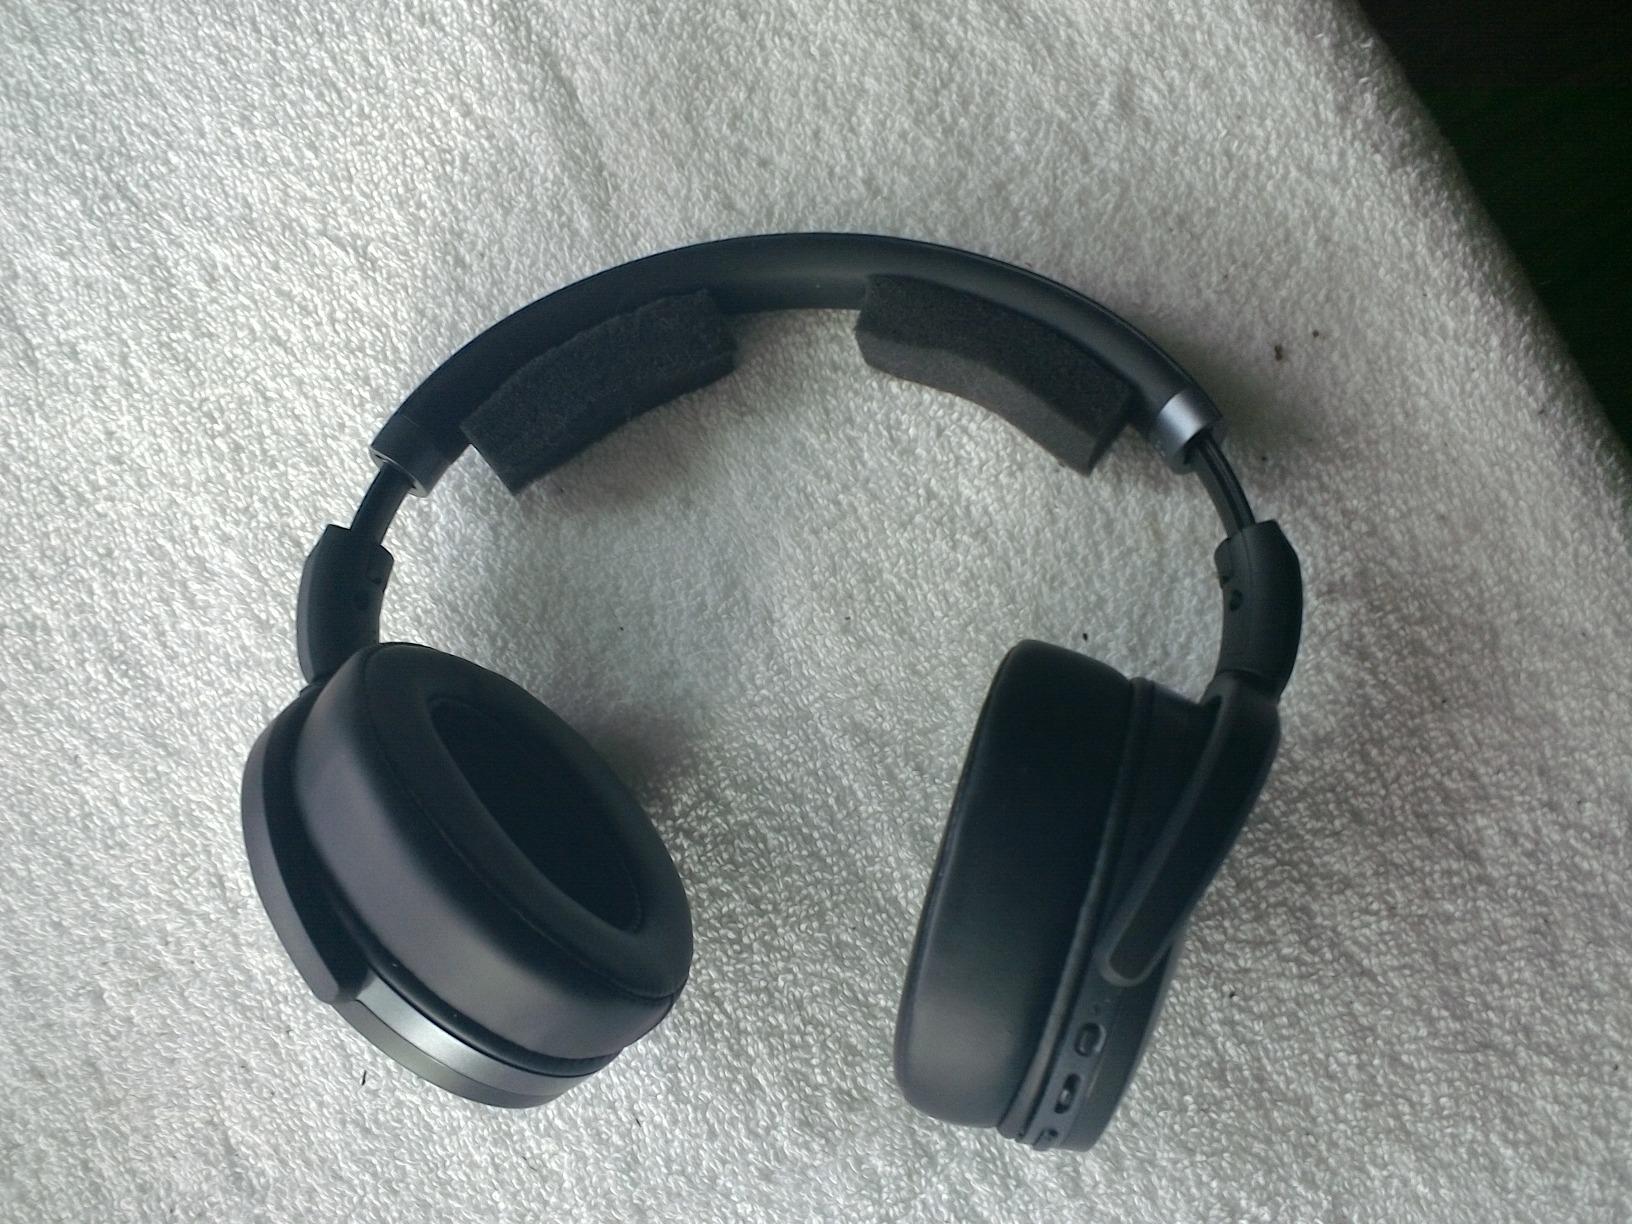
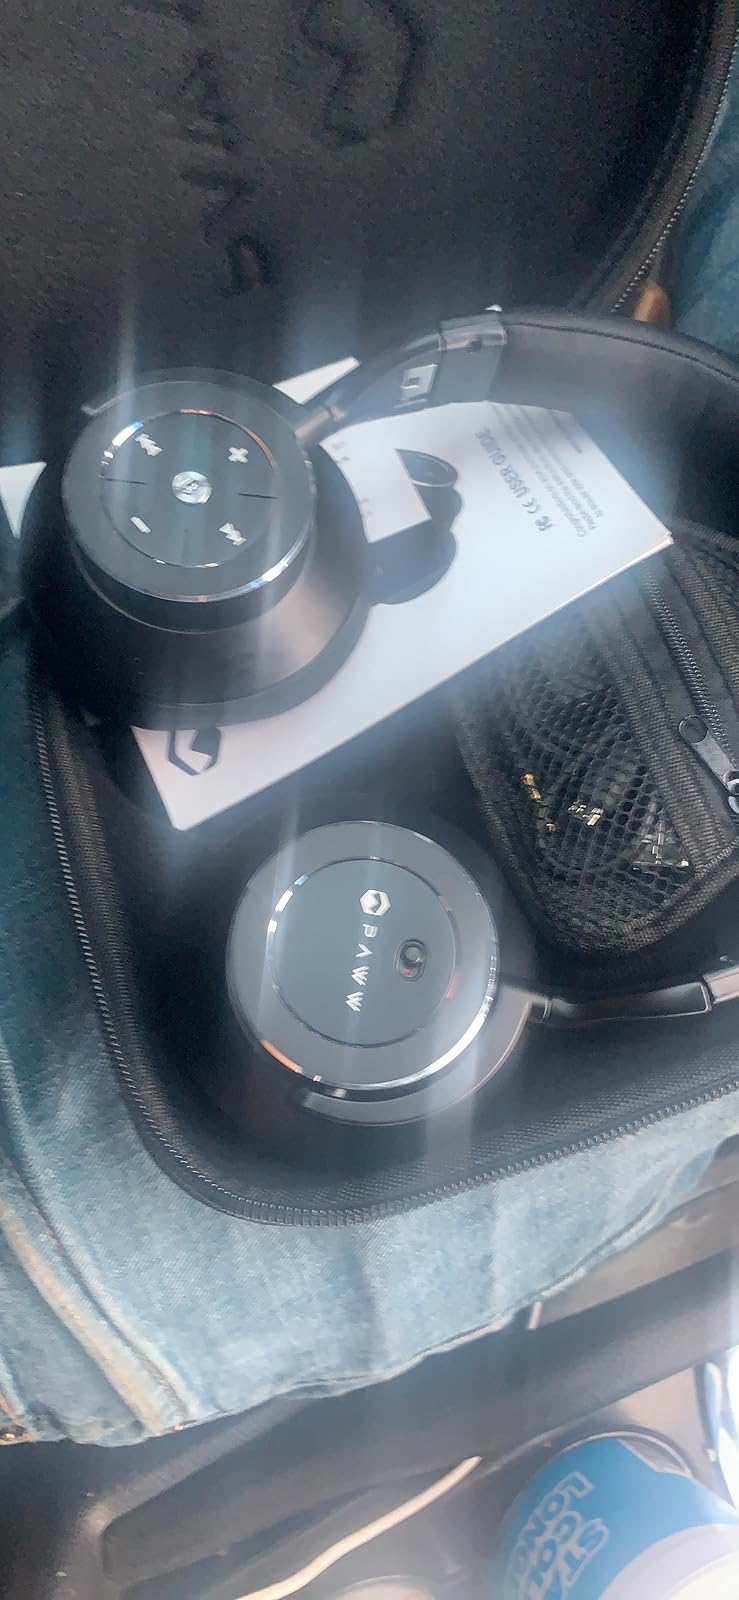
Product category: headphones
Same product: no